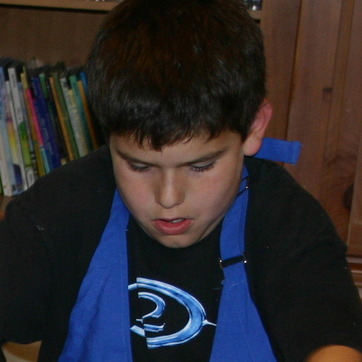
Material: skin